Akkineni Nageswara Rao

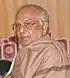
Nageswara Rao in 2015

The ANR National Award is instituted by the Akkineni International Foundation in the honor of Akkineni Nageswara Rao. The award is given annually to recognize people for their lifetime achievements and contributions to the Indian film industry.